Elsternwick

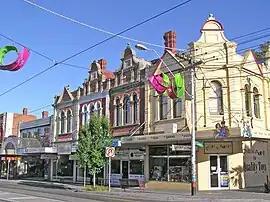
Victorian shopfronts on the corner of Glen Huntly & St Georges Roads

Elsternwick is an inner suburb in Melbourne, Victoria, Australia, 9 km south-east of Melbourne's Central Business District, located within the City of Glen Eira local government area. Elsternwick recorded a population of 10,887 at the 2021 census.